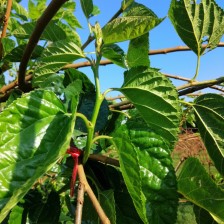
Variety: BlackOodTurkey